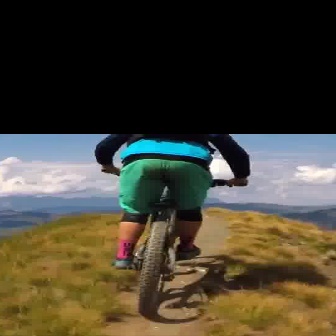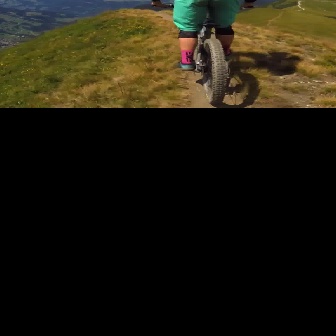
  Please identify the target specified by the bounding box [97,165,246,314] in the first image and locate it in the second image. Return the coordinates in [x_min,y_min,x_max,y_max] format.
Answer: [149,1,252,104]